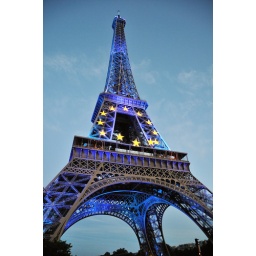
The Eiffel tower in blue - 12